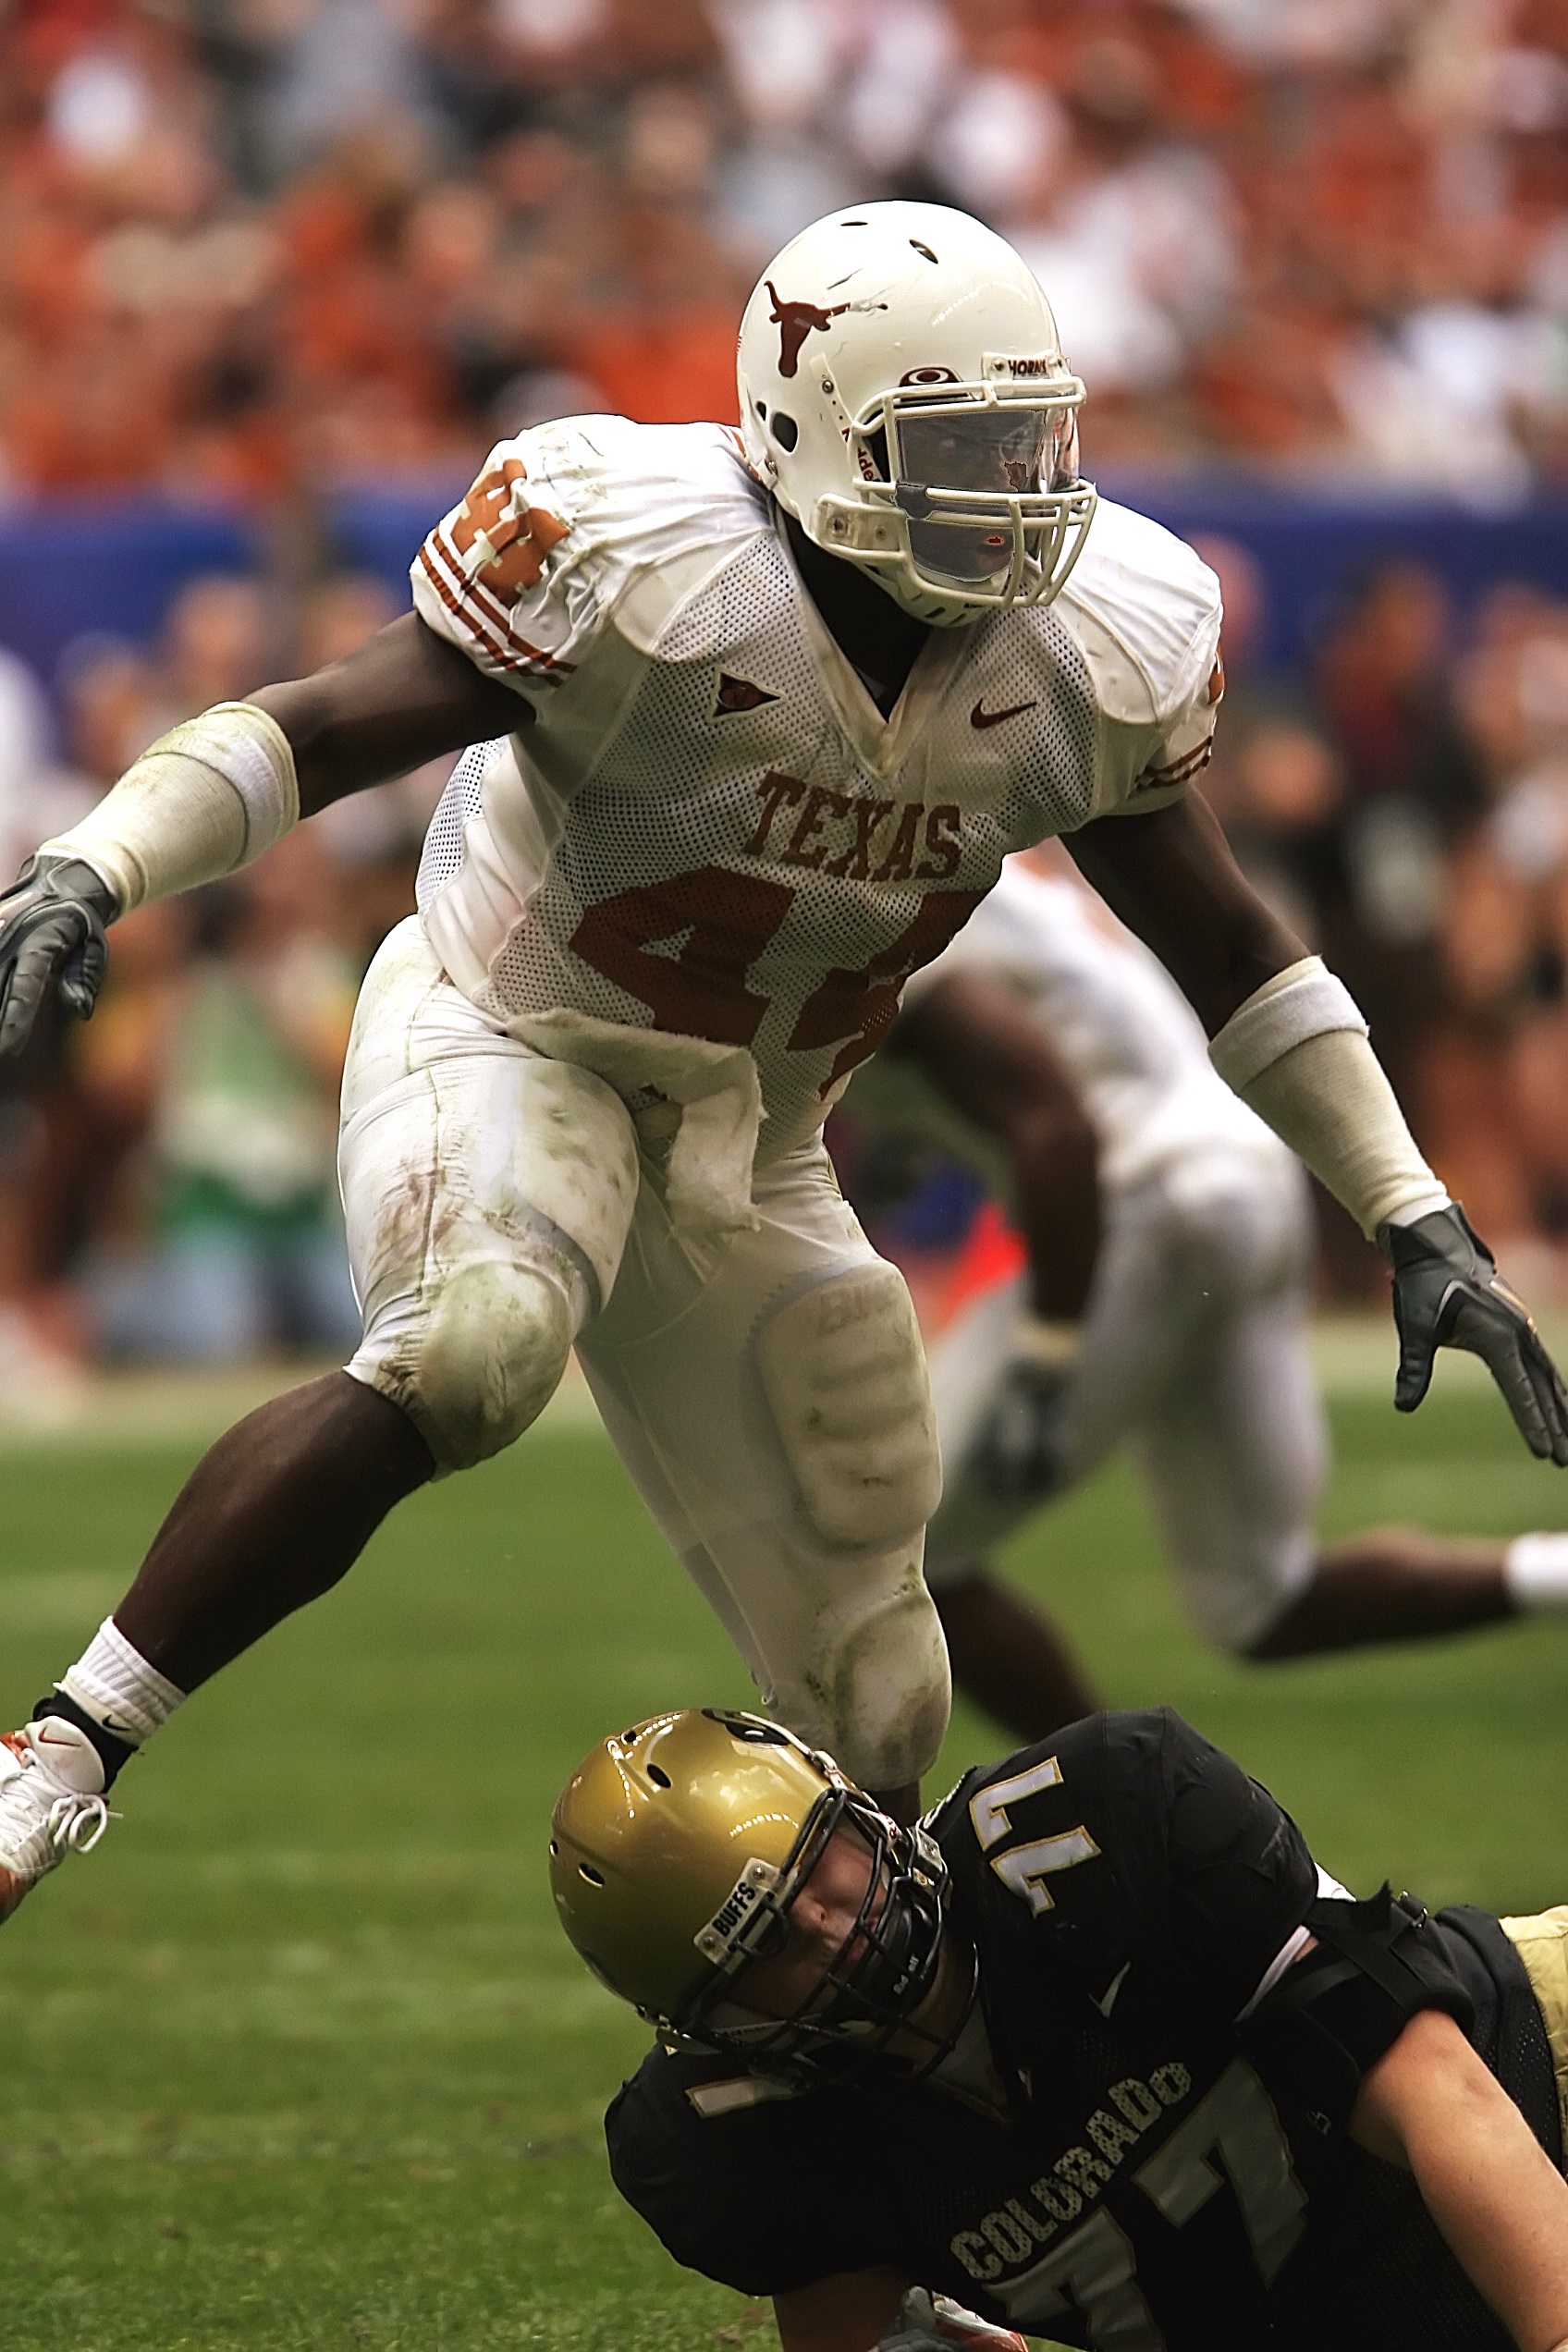
sport, game, jump, male, athletic, action, soccer, playing, football, player, competition, american football, sports, competitive, texas, strong, athlete, active, defender, texan, touchdown, tackle, football player, canadian football, baseball positions, arena football, gridiron football